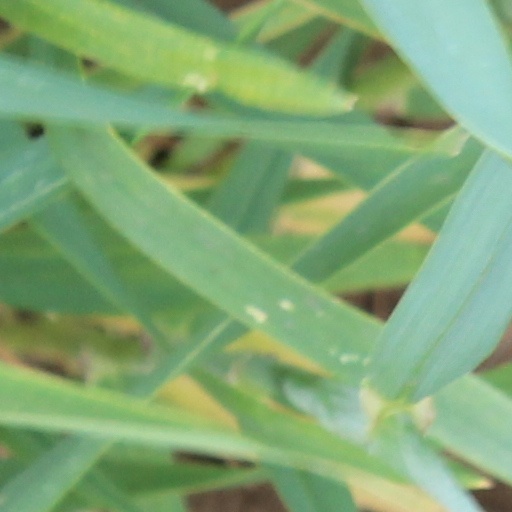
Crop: wheat